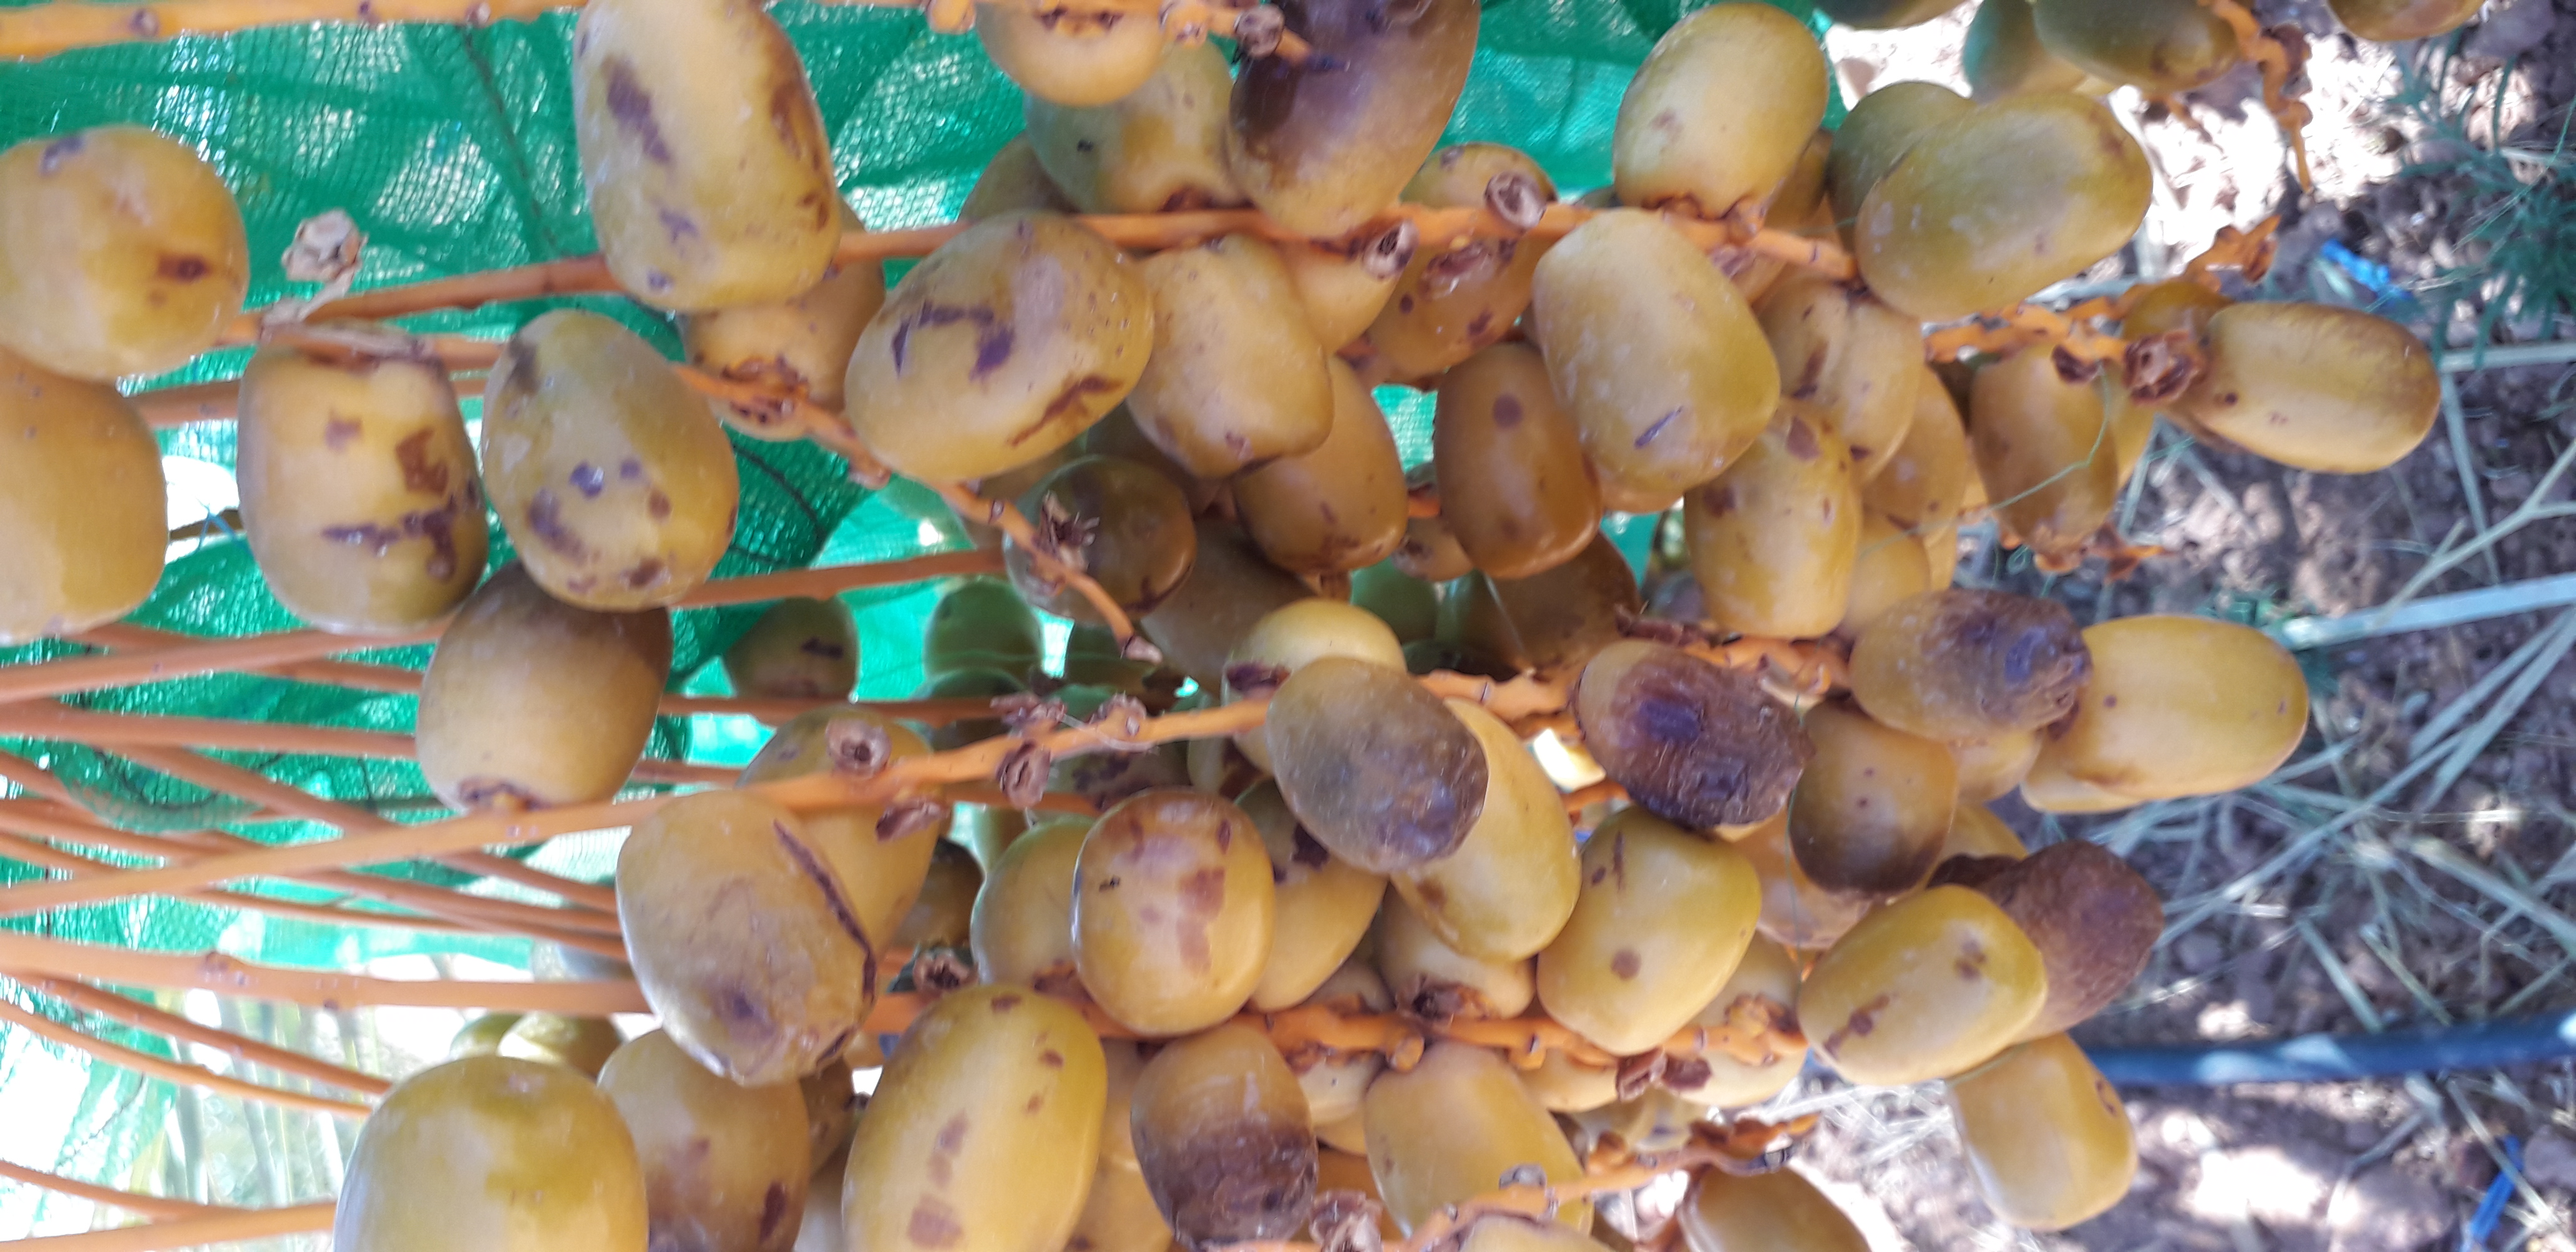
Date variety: Boufagous